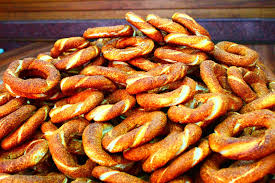
Yemek: simit